Bangaaru Kalalu

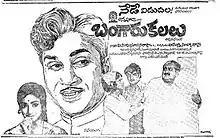
Theatrical release poster

Bangaaru Kalalu is a 1974 Telugu-language drama film, produced by D. Madhusudhana Rao under Annapurna Pictures banner and directed by Adurthi Subba Rao. It stars Akkineni Nageswara Rao, Waheeda Rehman, Lakshmi and music composed by S. Rajeswara Rao. The film was based on Yaddanapudi Sulochana Rani's novel of the same name.